Question: What color is the bowl?
Tambaya: Menene launin kwanon?
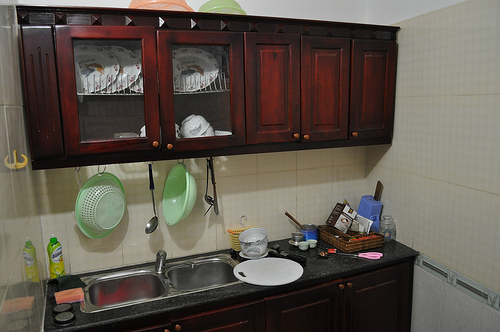
Answer: Green.
Amsa: Kore.